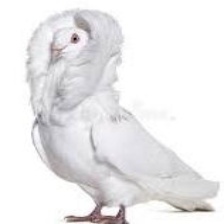
Species: JACOBIN PIGEON
Scientific name: COLUMBA LIVIA